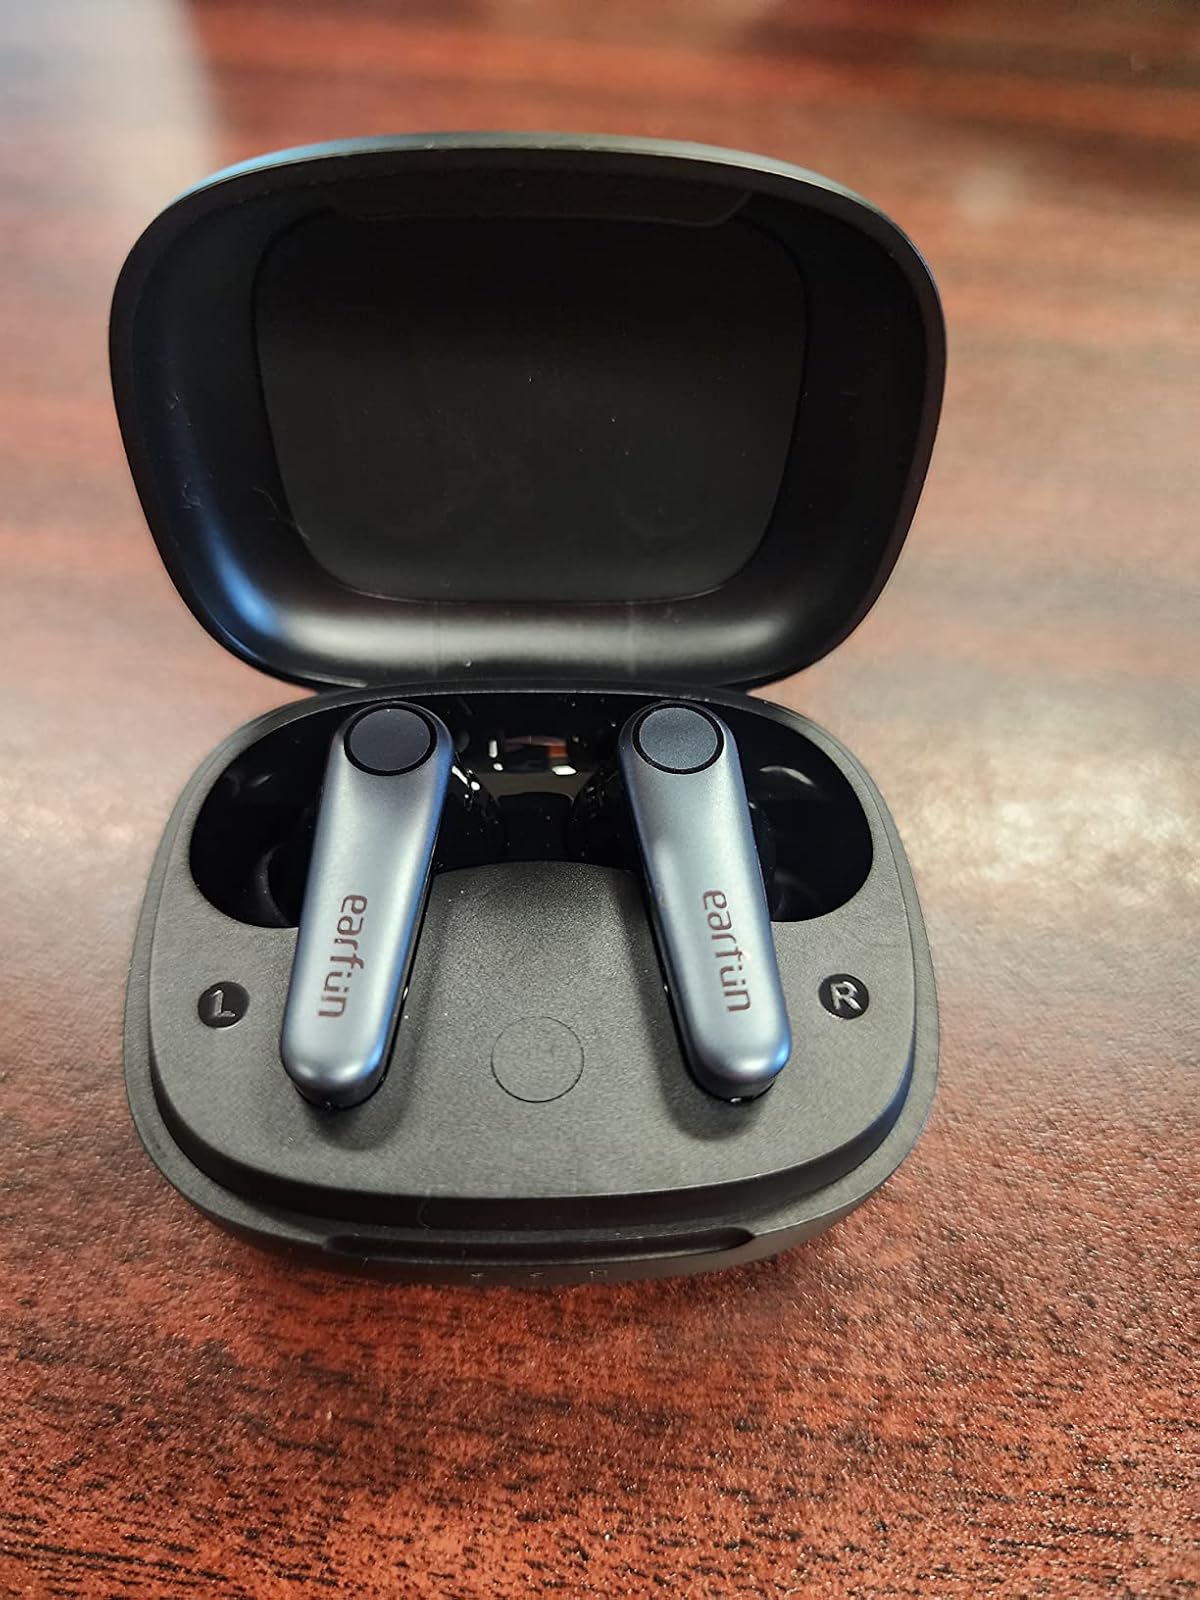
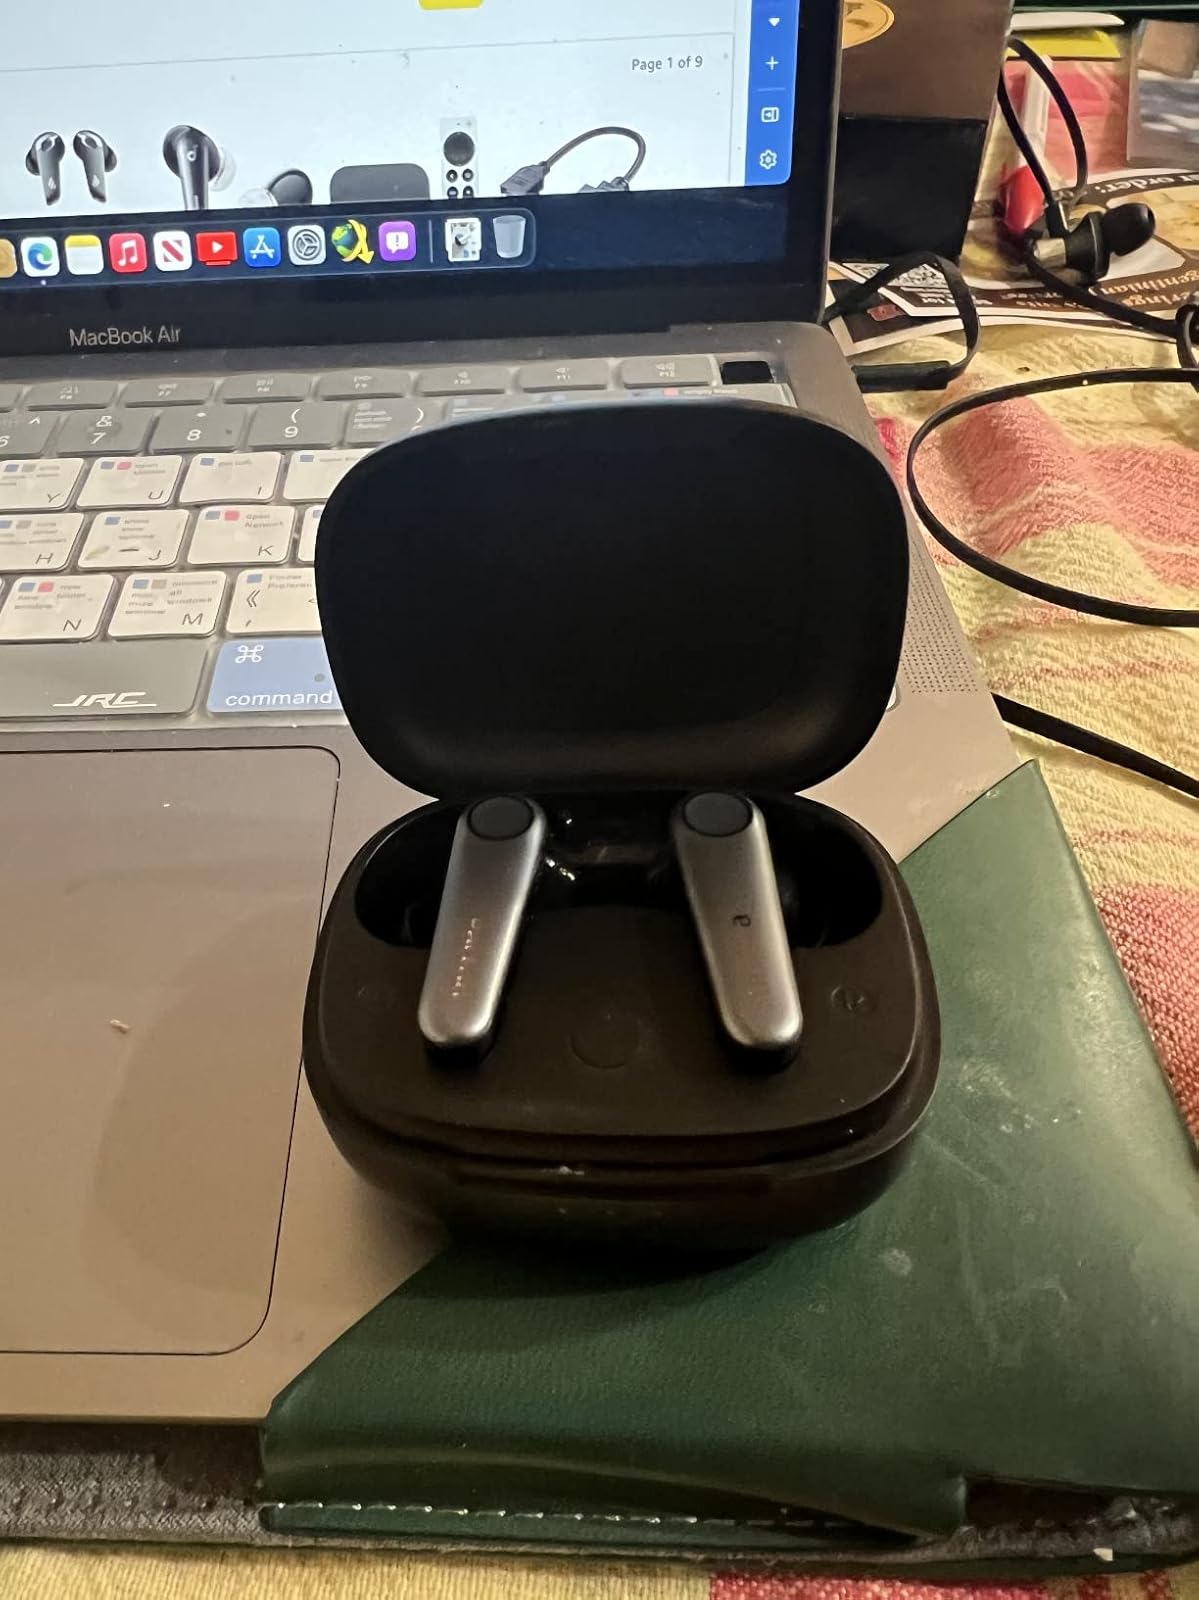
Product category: earbuds
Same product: yes